Pandaemonium (novel)

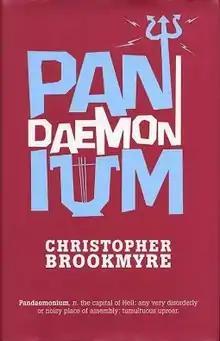
First edition

Pandaemonium is a science fiction and horror novel by Scottish writer Christopher Brookmyre. It was published in the United Kingdom on 13 August 2009 by The story is divided into two perspectives: one that follows a group of teenagers sent to a remote location for a retreat; the other focuses on a military base that has come into contact with monsters resembling demons.